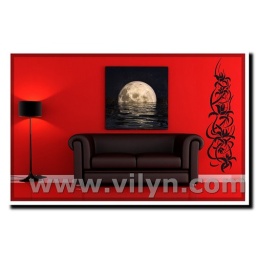
black leathe sofa and the moon in a red room